History of Changsha

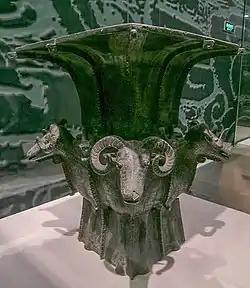
The Four-goat Square Zun is exhibited in the National Museum of China.

In the Shang dynasty (about 1,600 B.C.-1046 B.C.), Changsha was under the jurisdiction of Yangyue, which was a branch of Baiyue tribe. The aboriginal culture has reached a certain level here. The most well-known human habitation in Changsha area was at Huangcai Town, where evidence was found of Tanheli site dated back to Shang dynasty (1159 B.C.-1046 B.C.). In the 20th century, the Four-goat Square Zun and Dahe Renmianwen Square Ding were discovered at Tanheli site in Huangcai Town of Ningxiang. The artifacts date to the late Shang dynasty (11th-10th century B.C.) and are preserved in the National Museum of China.